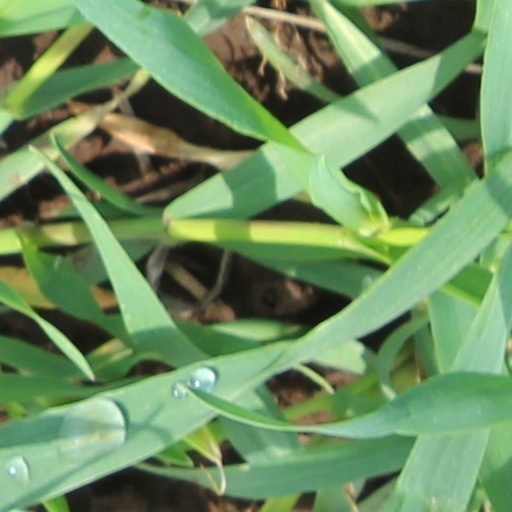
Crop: wheat